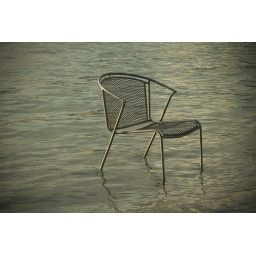
chair in the water